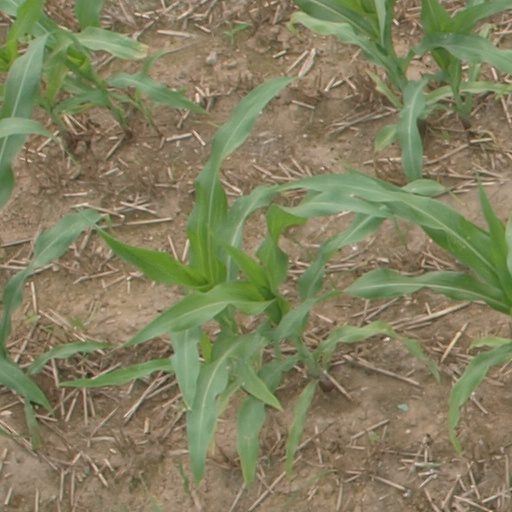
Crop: maize; corn